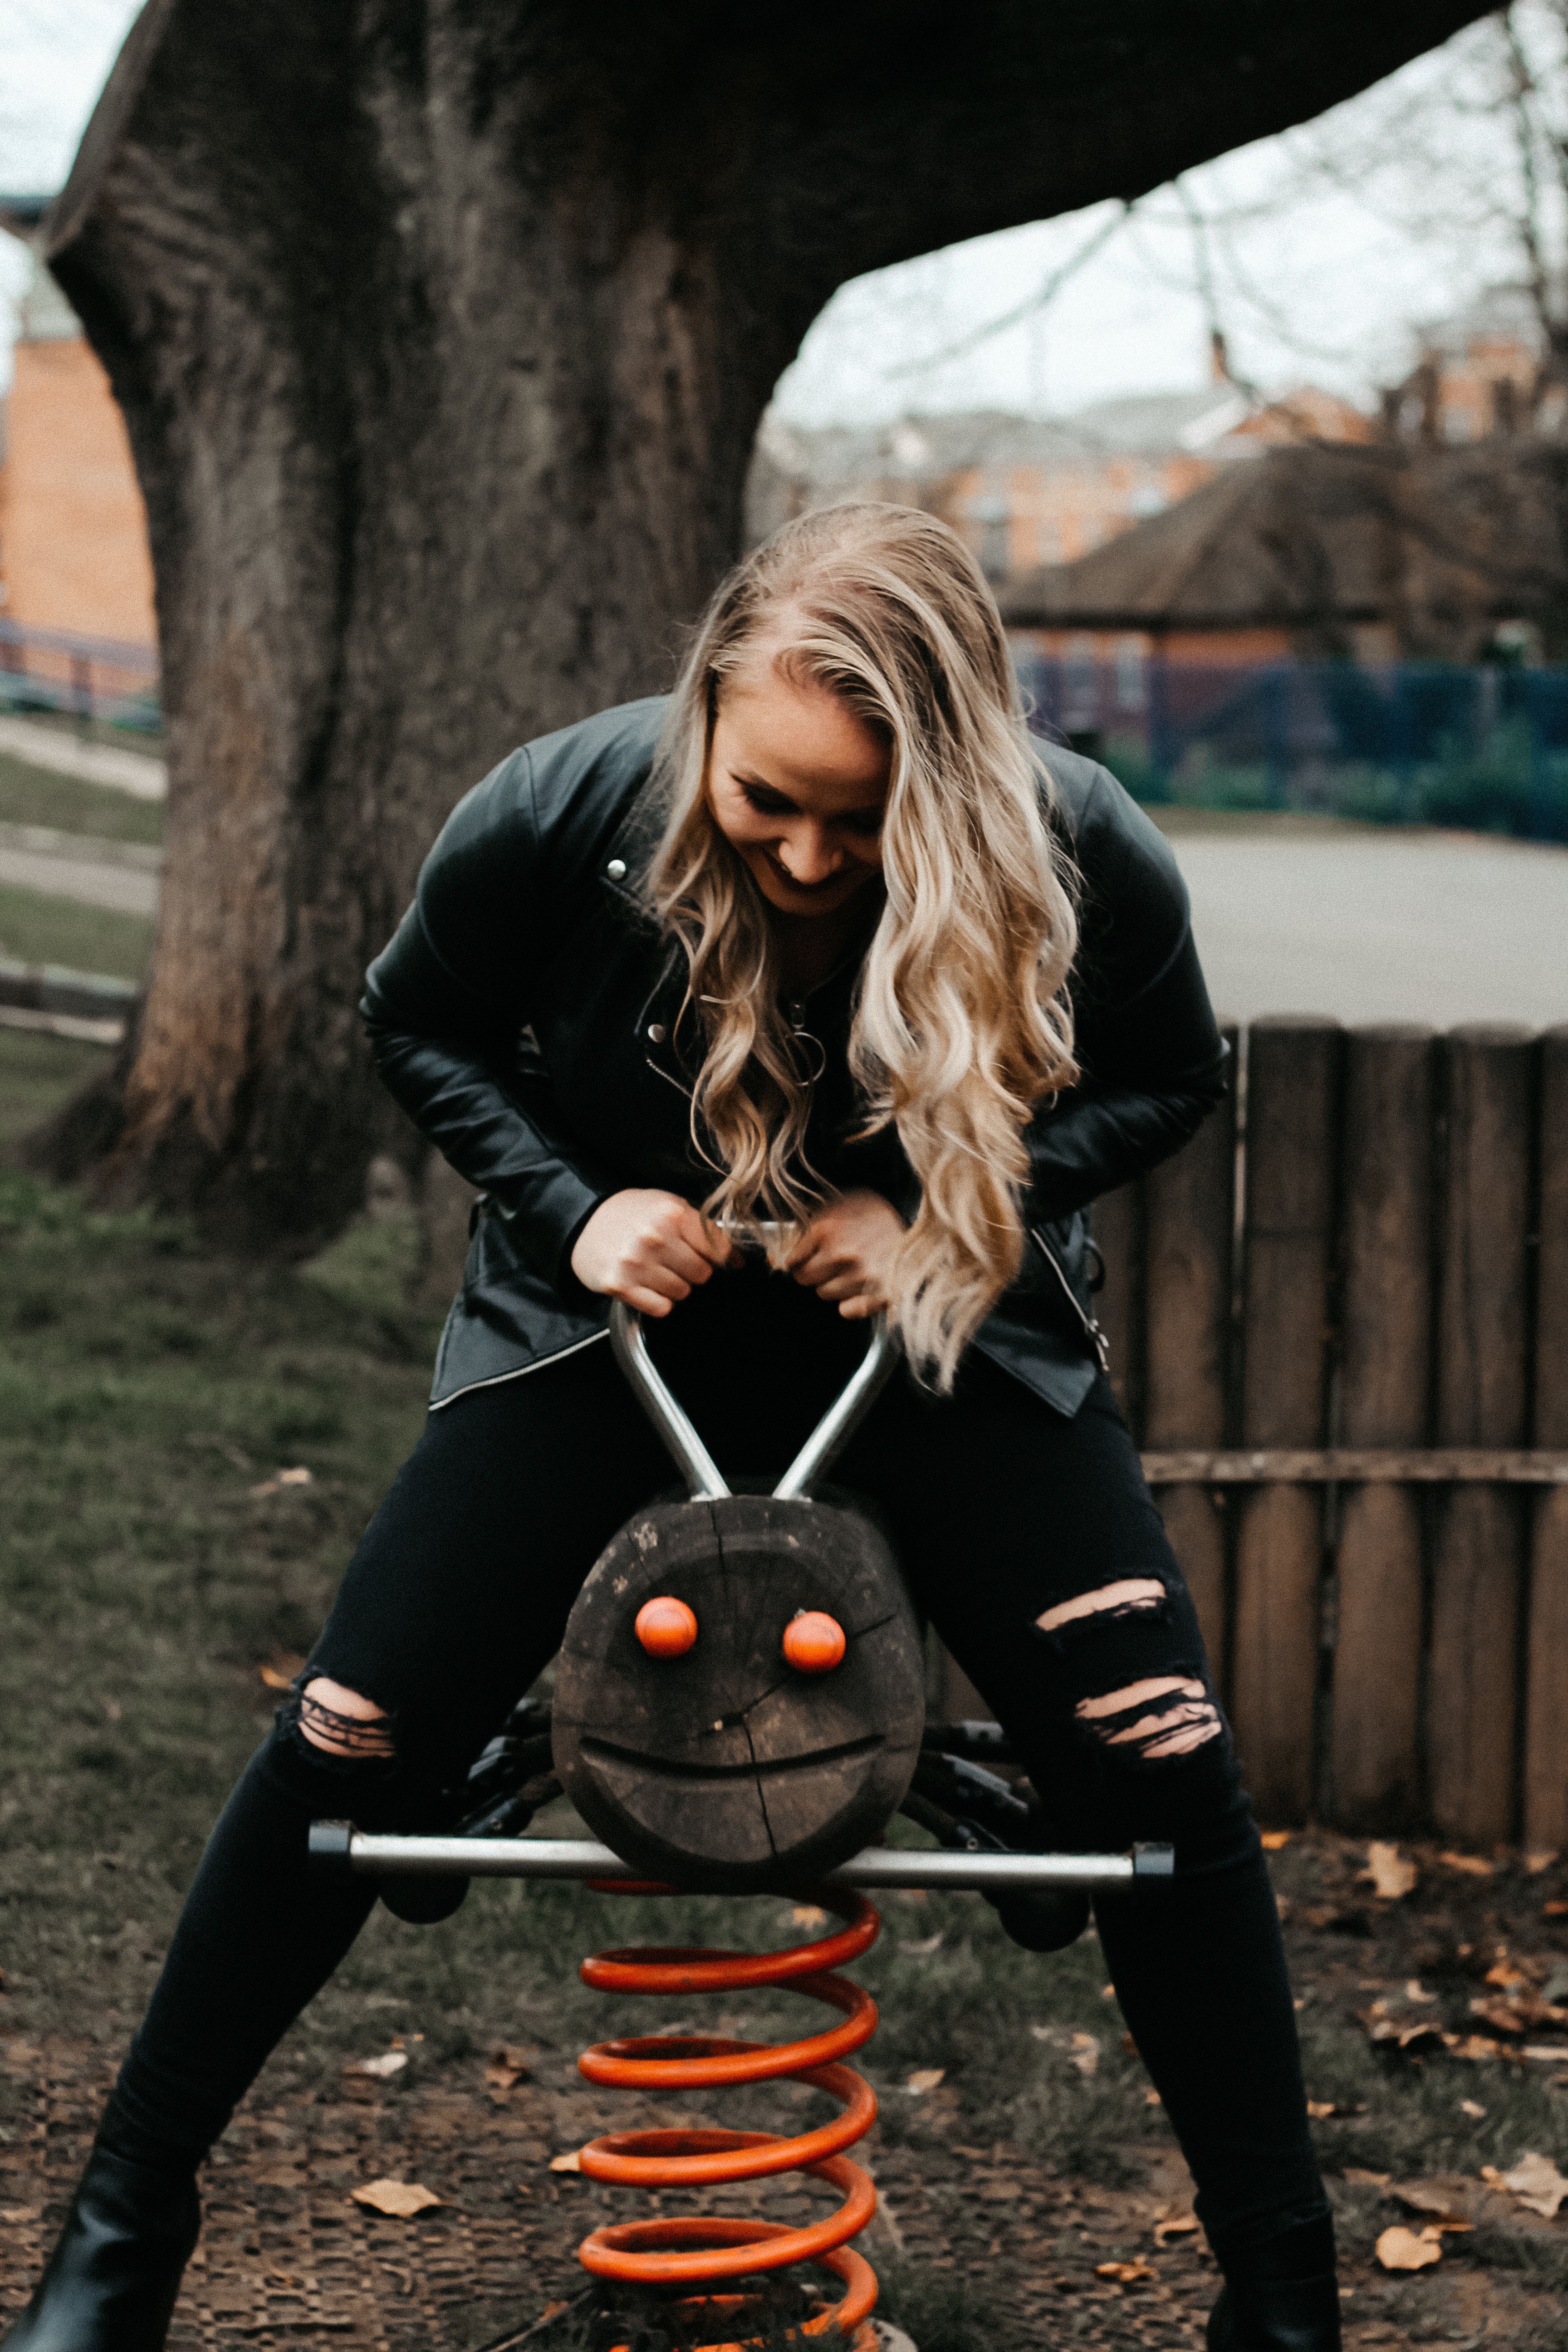
fashion, beauty, footwear, photography, goth subculture, tree, photo shoot, model, leggings, costume, long hair, street fashion, fictional character, shoe, tights, style